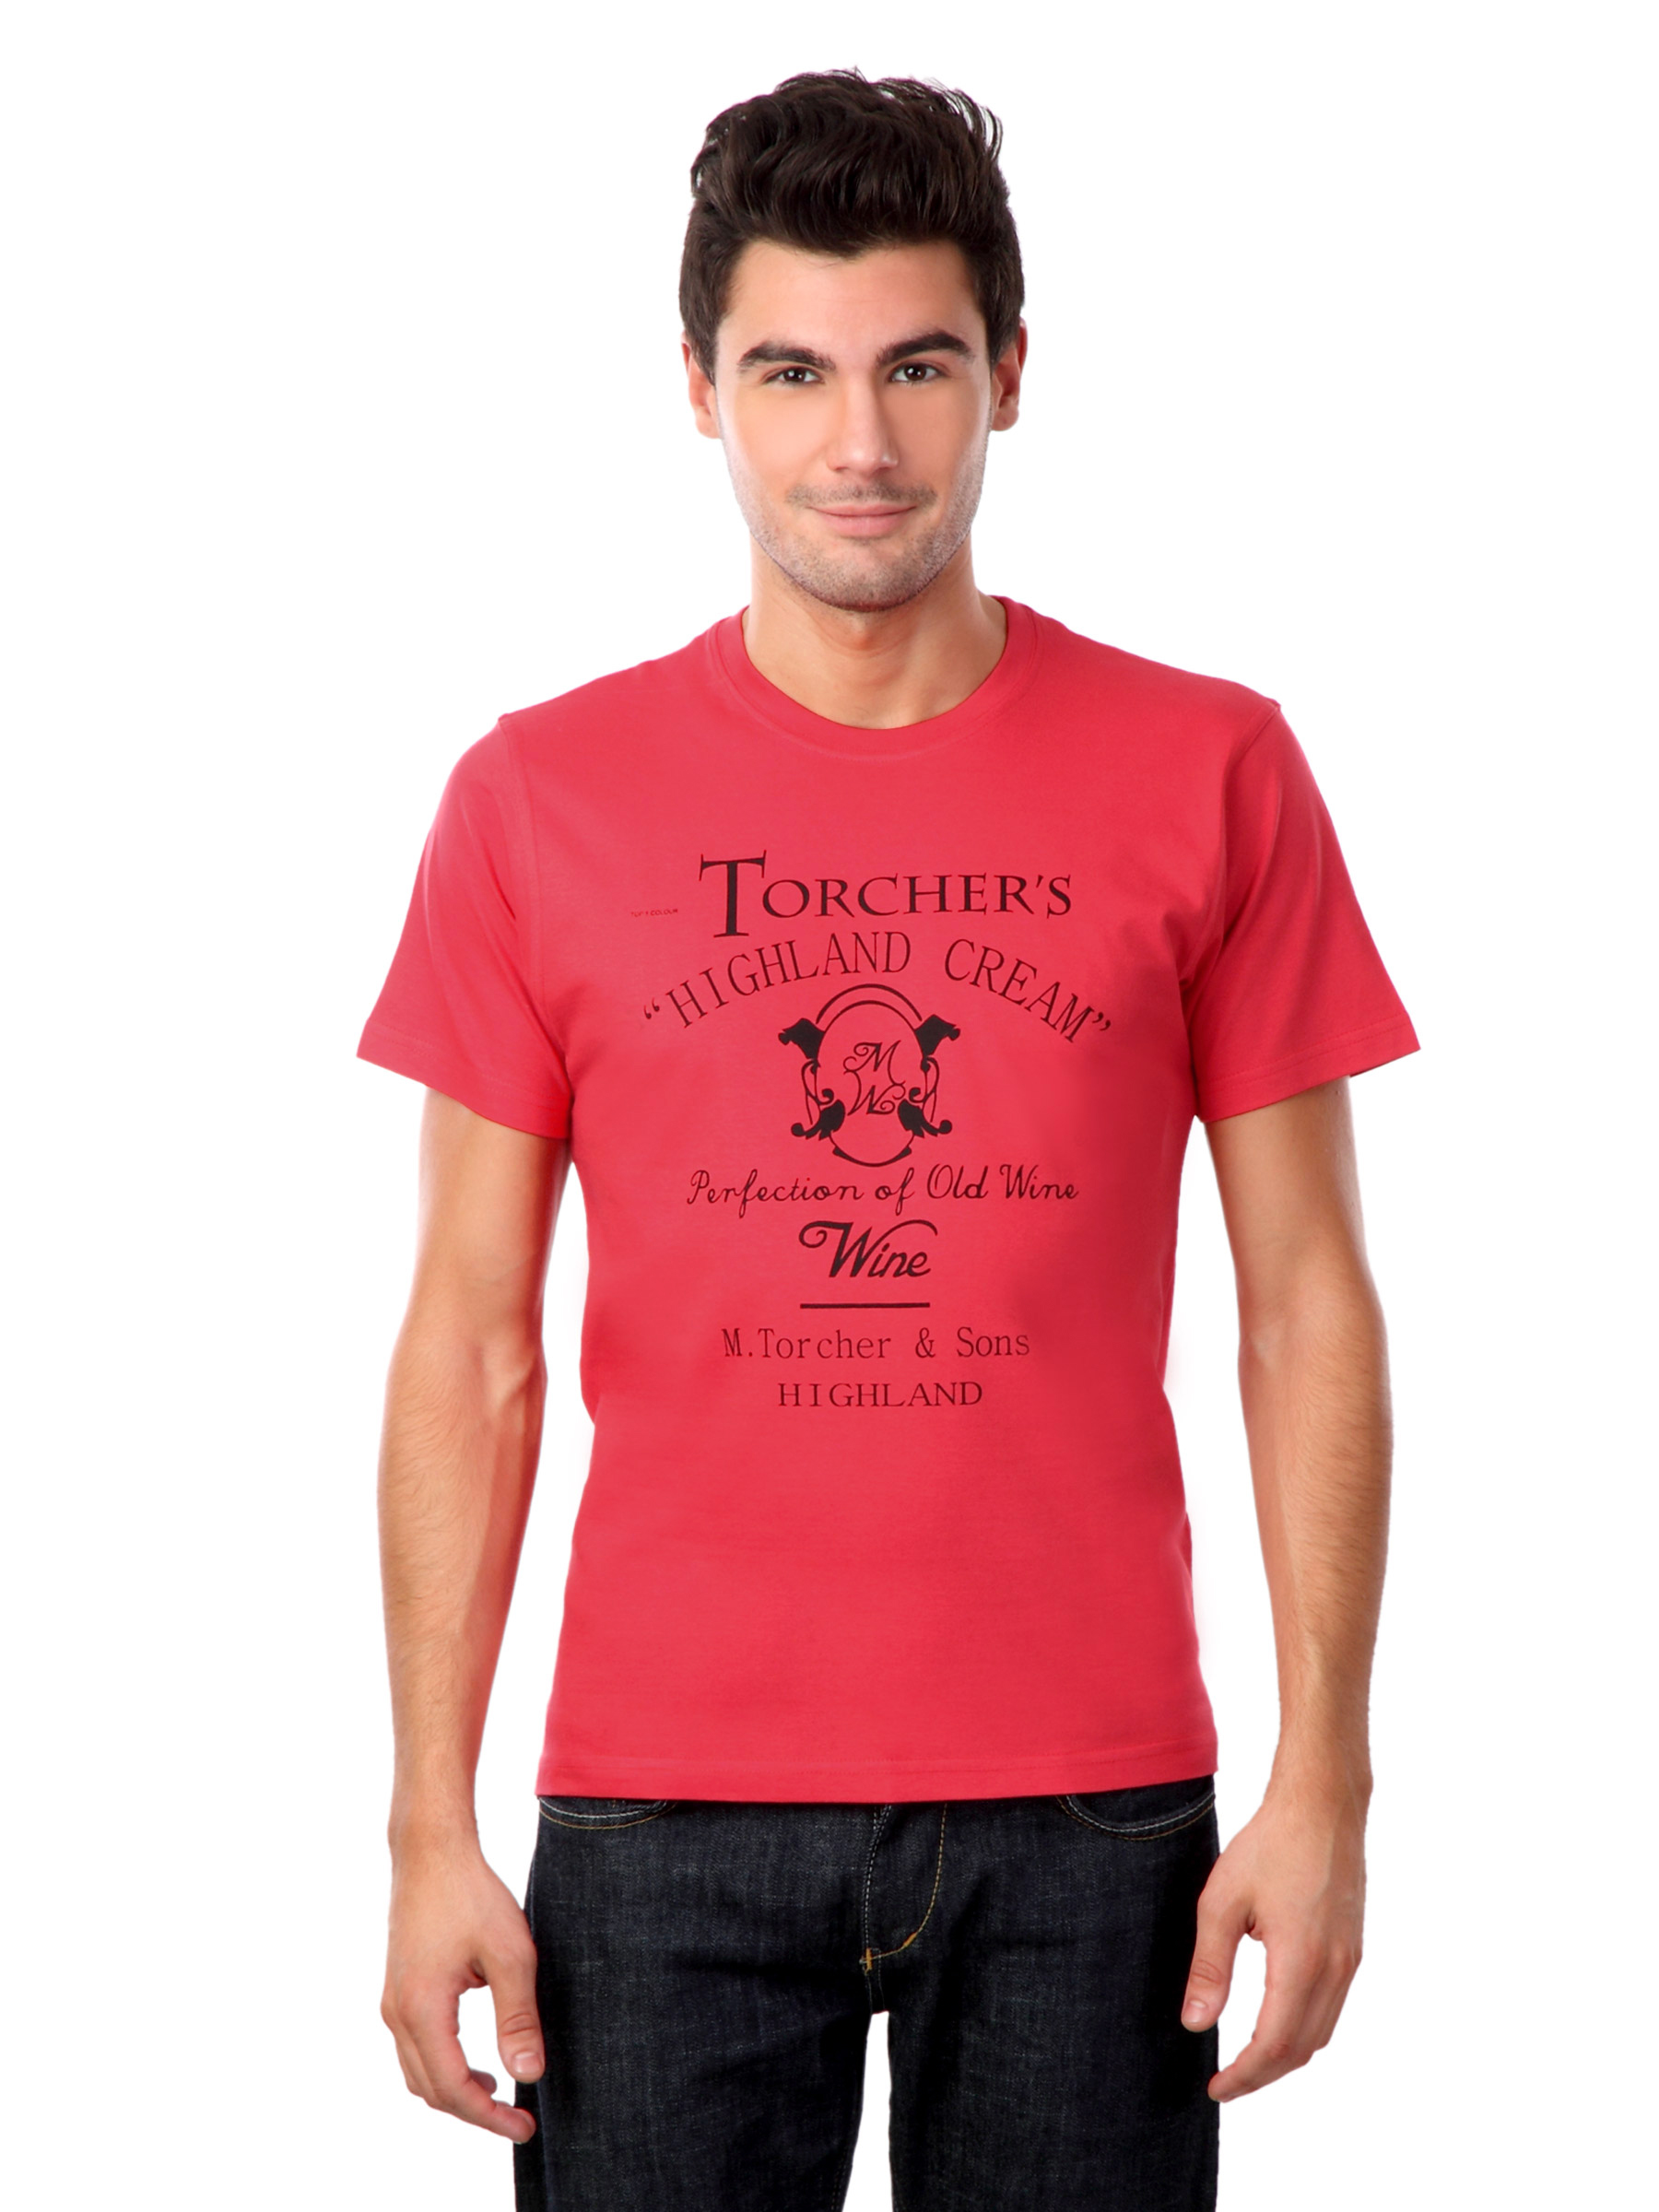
Myntra Men Red Torchers T-shirt
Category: Apparel / Topwear / Tshirts
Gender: Men
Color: Red
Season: Summer 2012
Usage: Casual